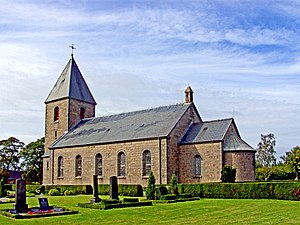
Vestermarie Kirke
Vestermarie Kirke set fra sydøst
fra sydøst
Vestermarie Kirke ligger i den lille by Vestermarie, ca. 8 km Ø for Rønne.